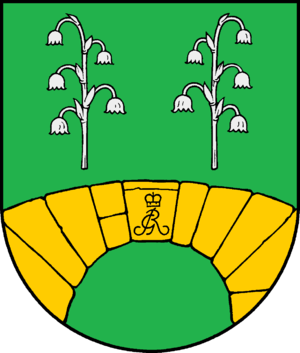
Escheburg est une commune allemande du Schleswig-Holstein, située dans le sud-ouest de l'arrondissement du duché de Lauenbourg, immédiatement à l'est de Bergedorf, quartier de Hambourg. Escheburg est l'une des dix communes de l'Amt Hohe Elbgeest dont le siège est à Dassendorf.